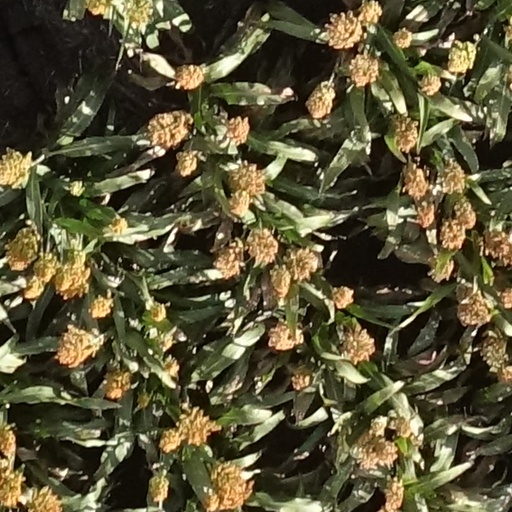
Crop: sorghum